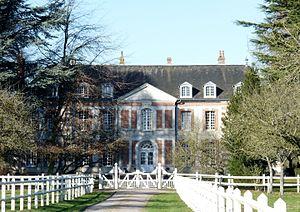
Chateau de saint mards de fresne
Cet article recense une partie des monuments historiques de l'Eure, en France.